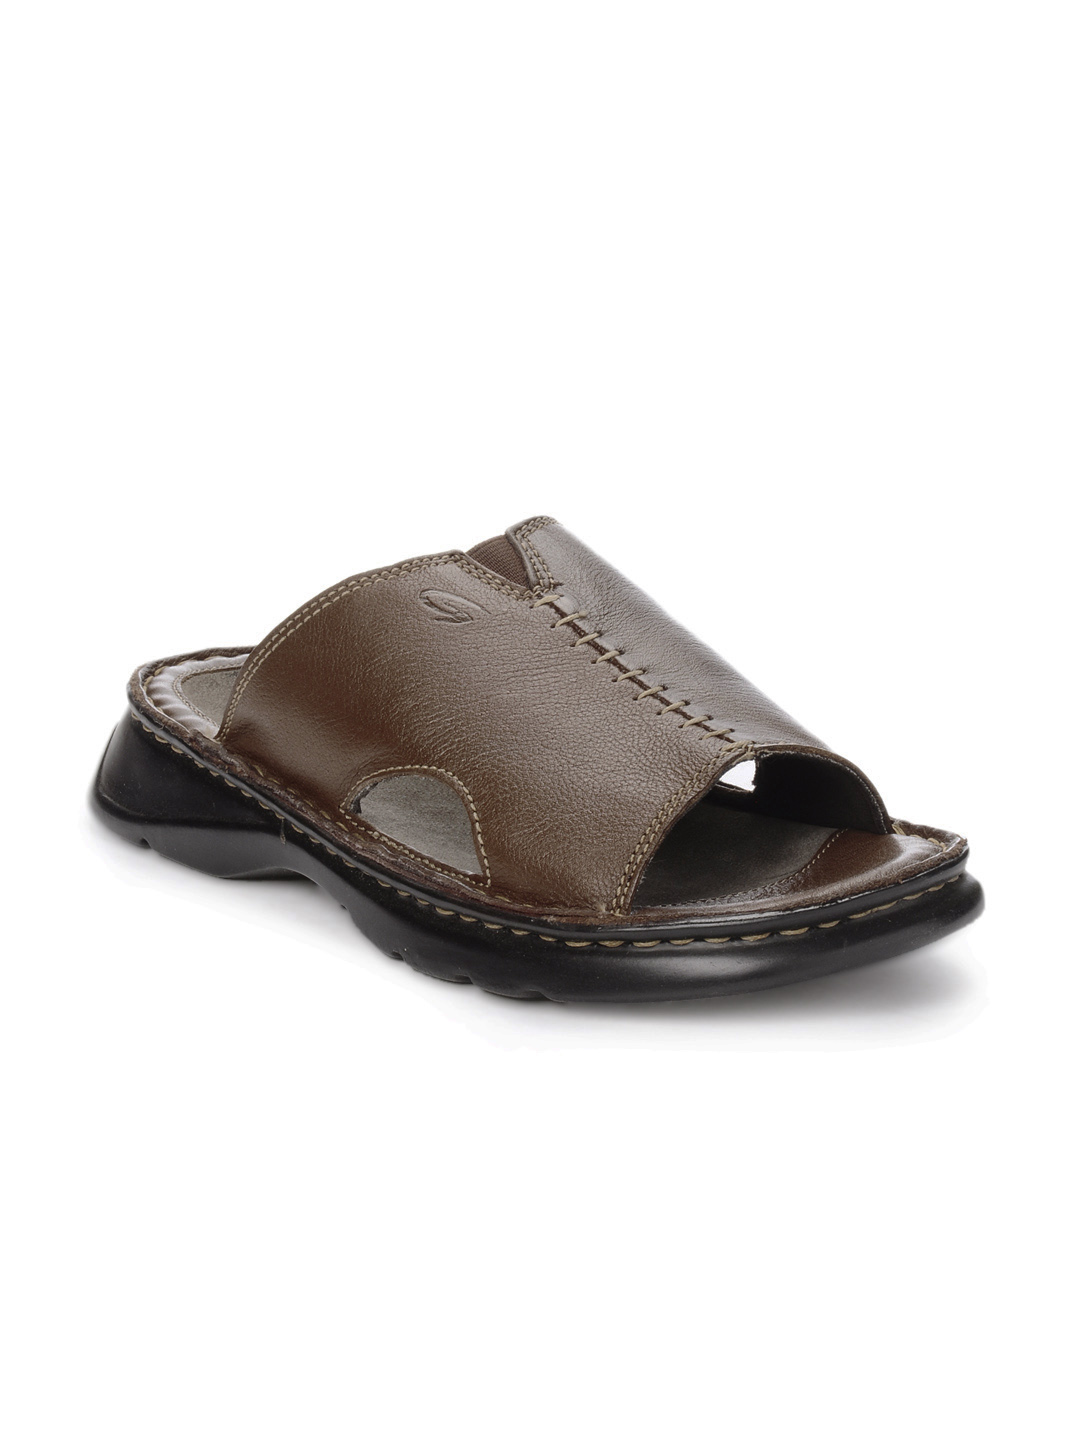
Ganuchi Men Brown Sandals
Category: Footwear / Sandal / Sandals
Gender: Men
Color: Brown
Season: Summer 2012
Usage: Casual